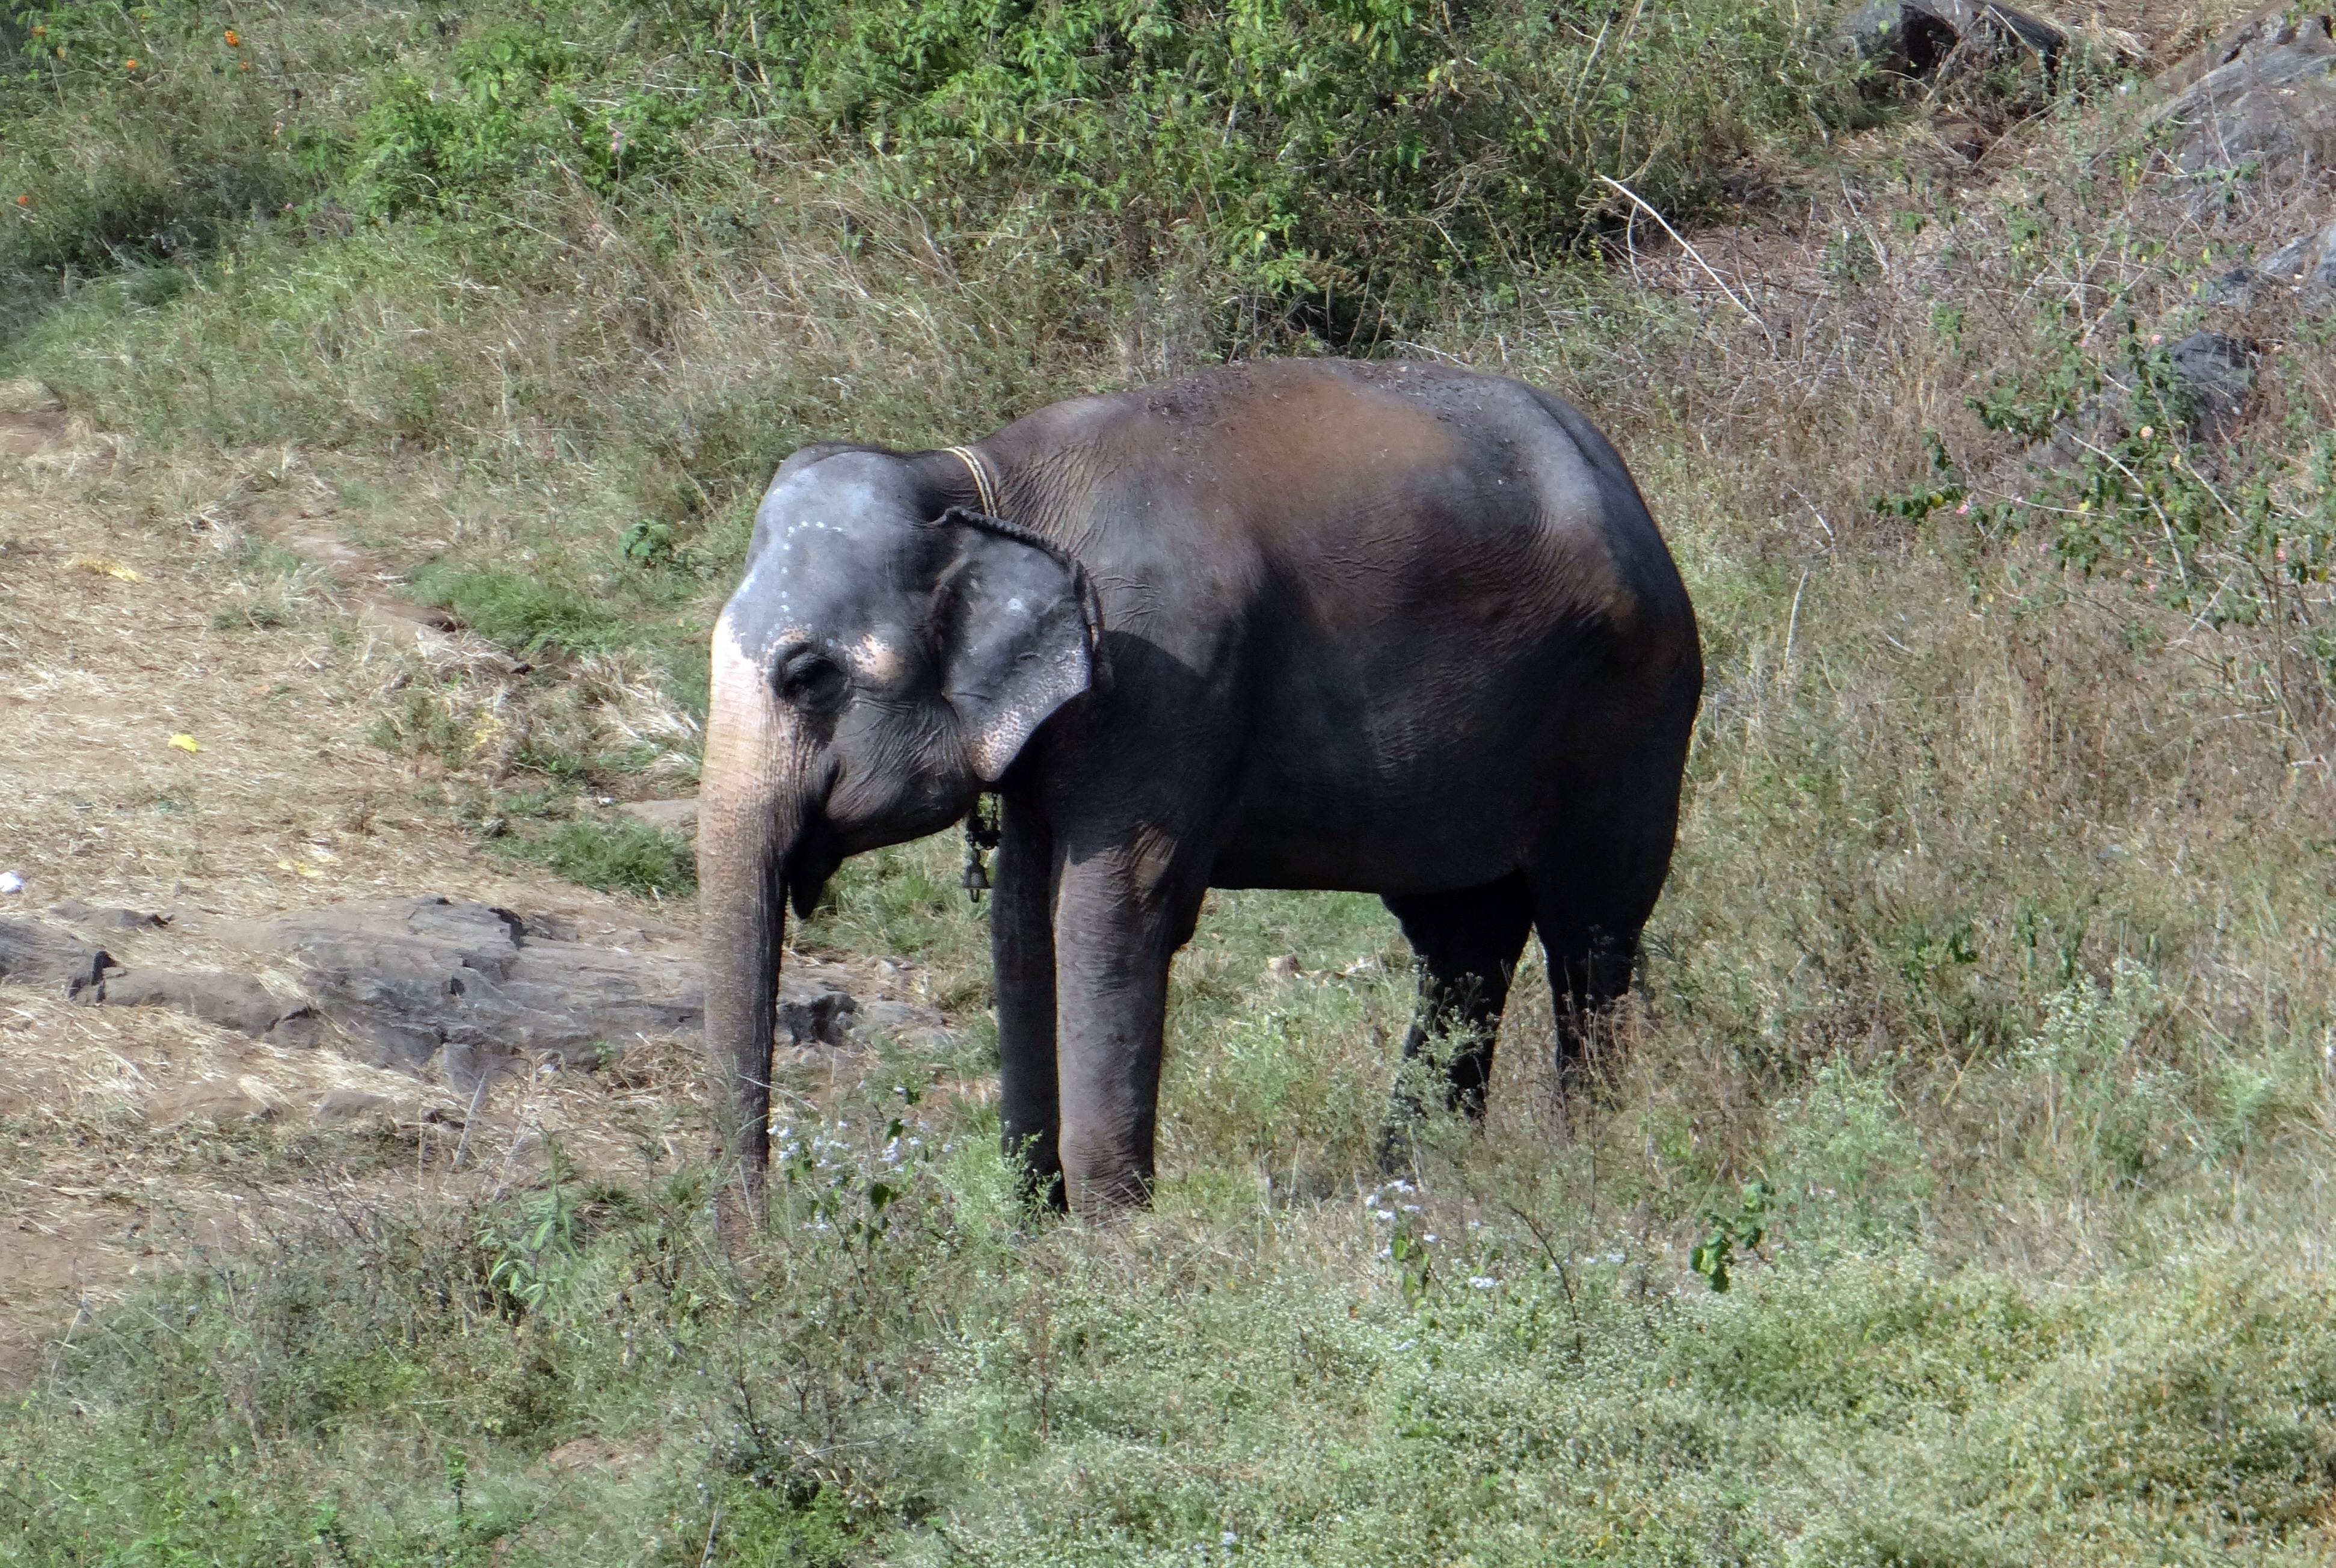
forest, adventure, animal, wildlife, grazing, mammal, national park, fauna, savanna, elephant, grassland, india, indian, safari, tamilnadu, tamed, pachyderm, water buffalo, indian elephant, african elephant, jumbo, cattle like mammal, elephants and mammoths, mudumalai